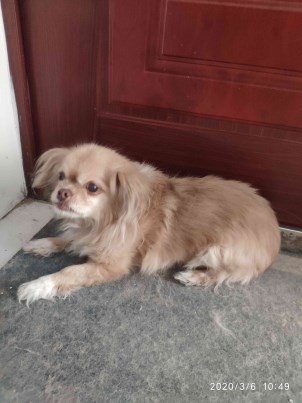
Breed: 3336-n000121-chinese_rural_dog